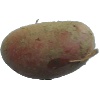
Label: Potato Red 1